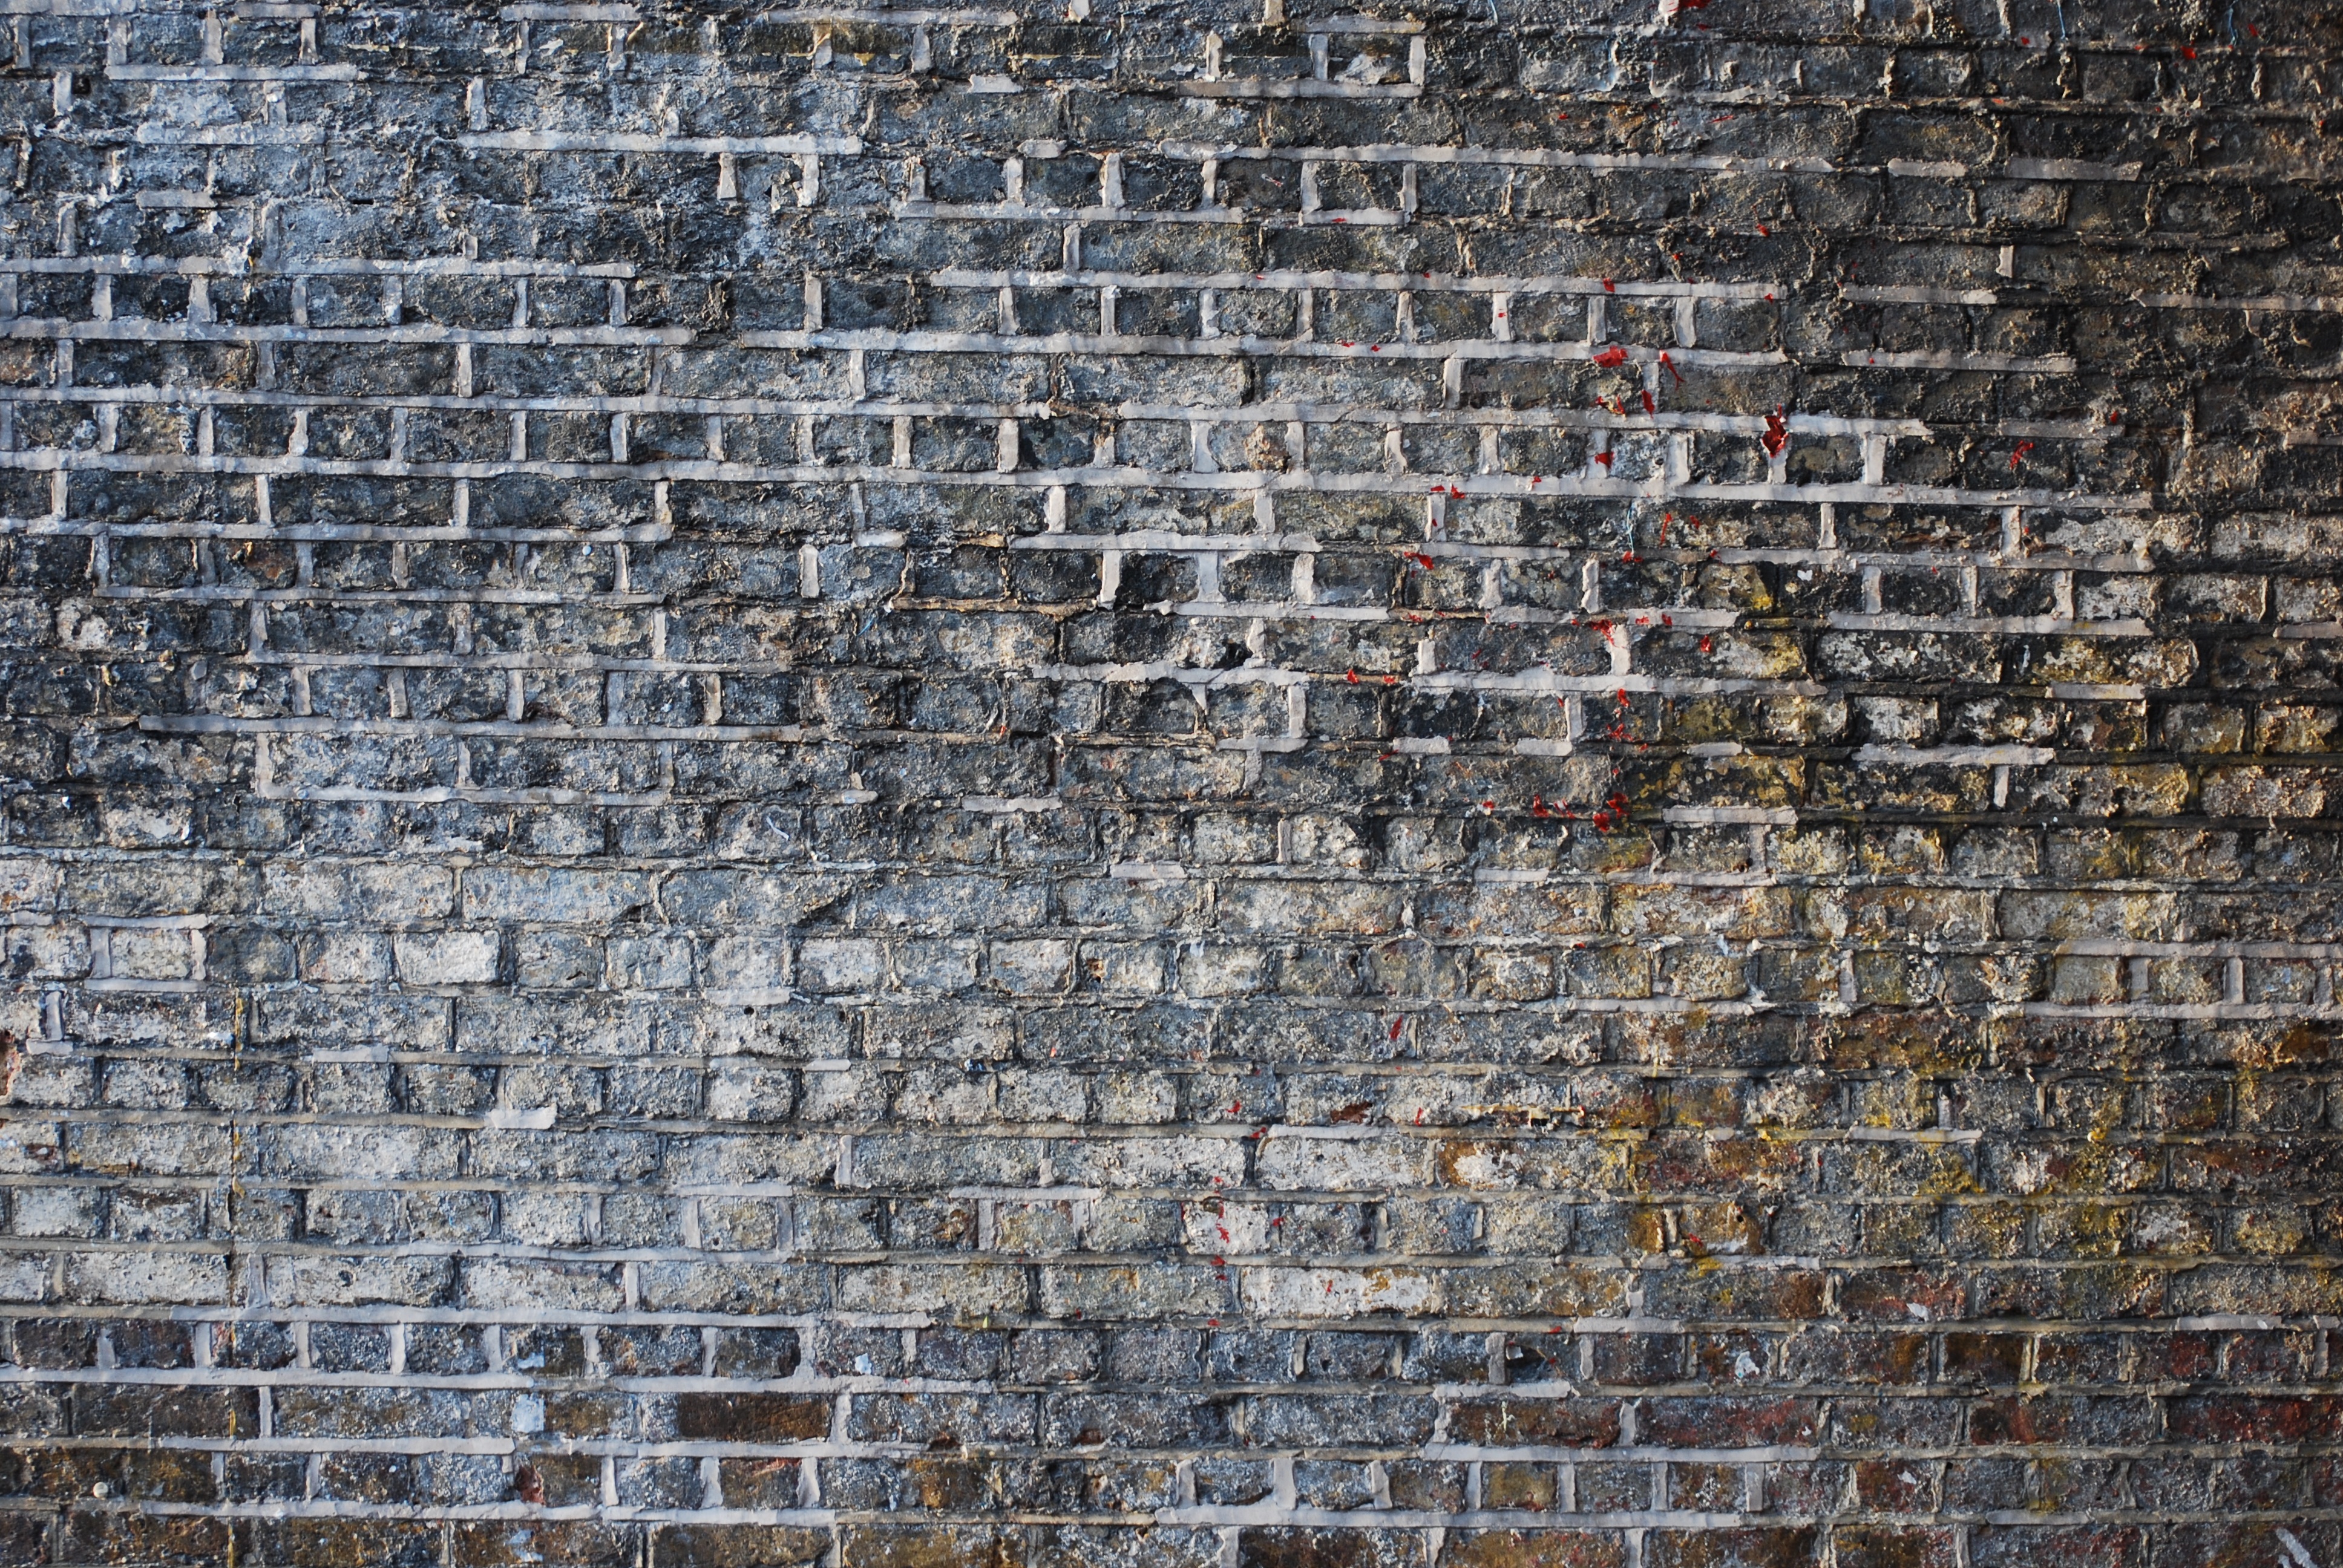
rock, texture, building, old, urban, wall, brown, rough, stone wall, brick, material, art, bricks, brickwall, brickwork, backdrop, flooring, road surface, ancient history